AC Propulsion

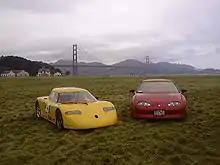
Yellow AC Propulsion tzero and red General Motors EV1

Martin Eberhard and Marc Tarpenning had both taken test drives in the lithium-ion battery powered revision of the AC Propulsion tzero before founding Tesla Motors. Martin Eberhard encouraged Tom Gage and Alan Cocconi to move their prototype tzero into production. When they declined, in favor of working on their electrified Scion xB called the eBox, Martin Eberhard and Marc Tarpenning incorporated Tesla Motors to pursue the idea of building an electric roadster in the spirit of the tzero. Elon Musk later test drove the tzero as well, and he also encouraged AC Propulsion to commercialize the vehicle. Tom Gage again deferred, but put Elon Musk in contact with Martin Eberhard which led to Musk becoming Tesla Motors' first major investor through Series A funding.